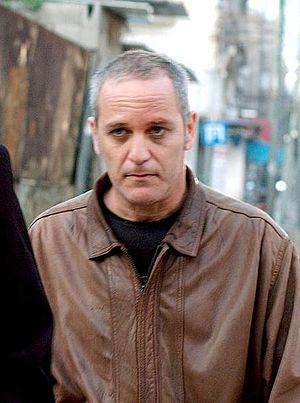
Sharon Alexander est un acteur israélien.